Fanfare Ciocărlia

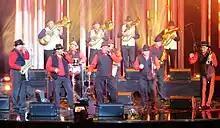
Fanfare Ciocărlia at the Nobel Peace Concert 2012 in Oslo, Norway

Henry Ernst, a German sound engineer who frequently travelled to Romania, returned to northern Romania in October 1996 to search for traditional village musicians. In Moldavia, a farmer suggested he head to the small Romani village of Zece Prăjini, where a brass band existed and played at weddings and baptisms. Once there, Ernst was introduced to Ioan Ivancea, a local farmer and clarinet player who was considered the leader of the village musicians. Ivancea assembled the brass band and they performed for Ernst, who was impressed by their skill level. He decided to return to Germany and set up a tour for Fanfare Ciocărlia—as the band had now named themselves—and told the musicians that they should apply for passports. Ernst managed to book the band for a series of festival and club dates. Afterward, Ernst received a phone call from WDR, a German public broadcasting institution and festival promoter, who wanted to book Fanfare Ciocărlia and was willing to pay a fee that would cover all transport, visas, and other expenses. The deal allowed Ernst and his collaborator, Helmut Neumann, to form the management and booking agency Asphalt Tango.